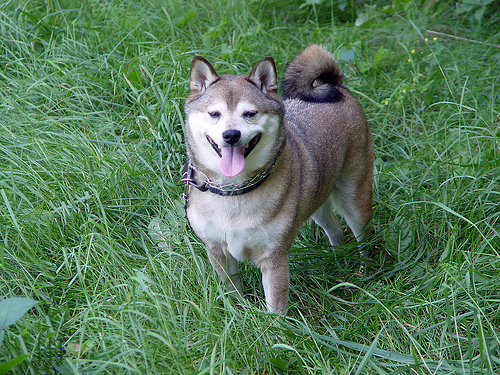
Breed: shiba inu